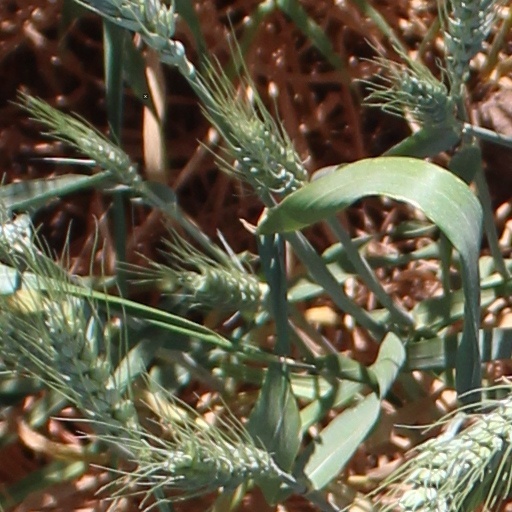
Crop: wheat